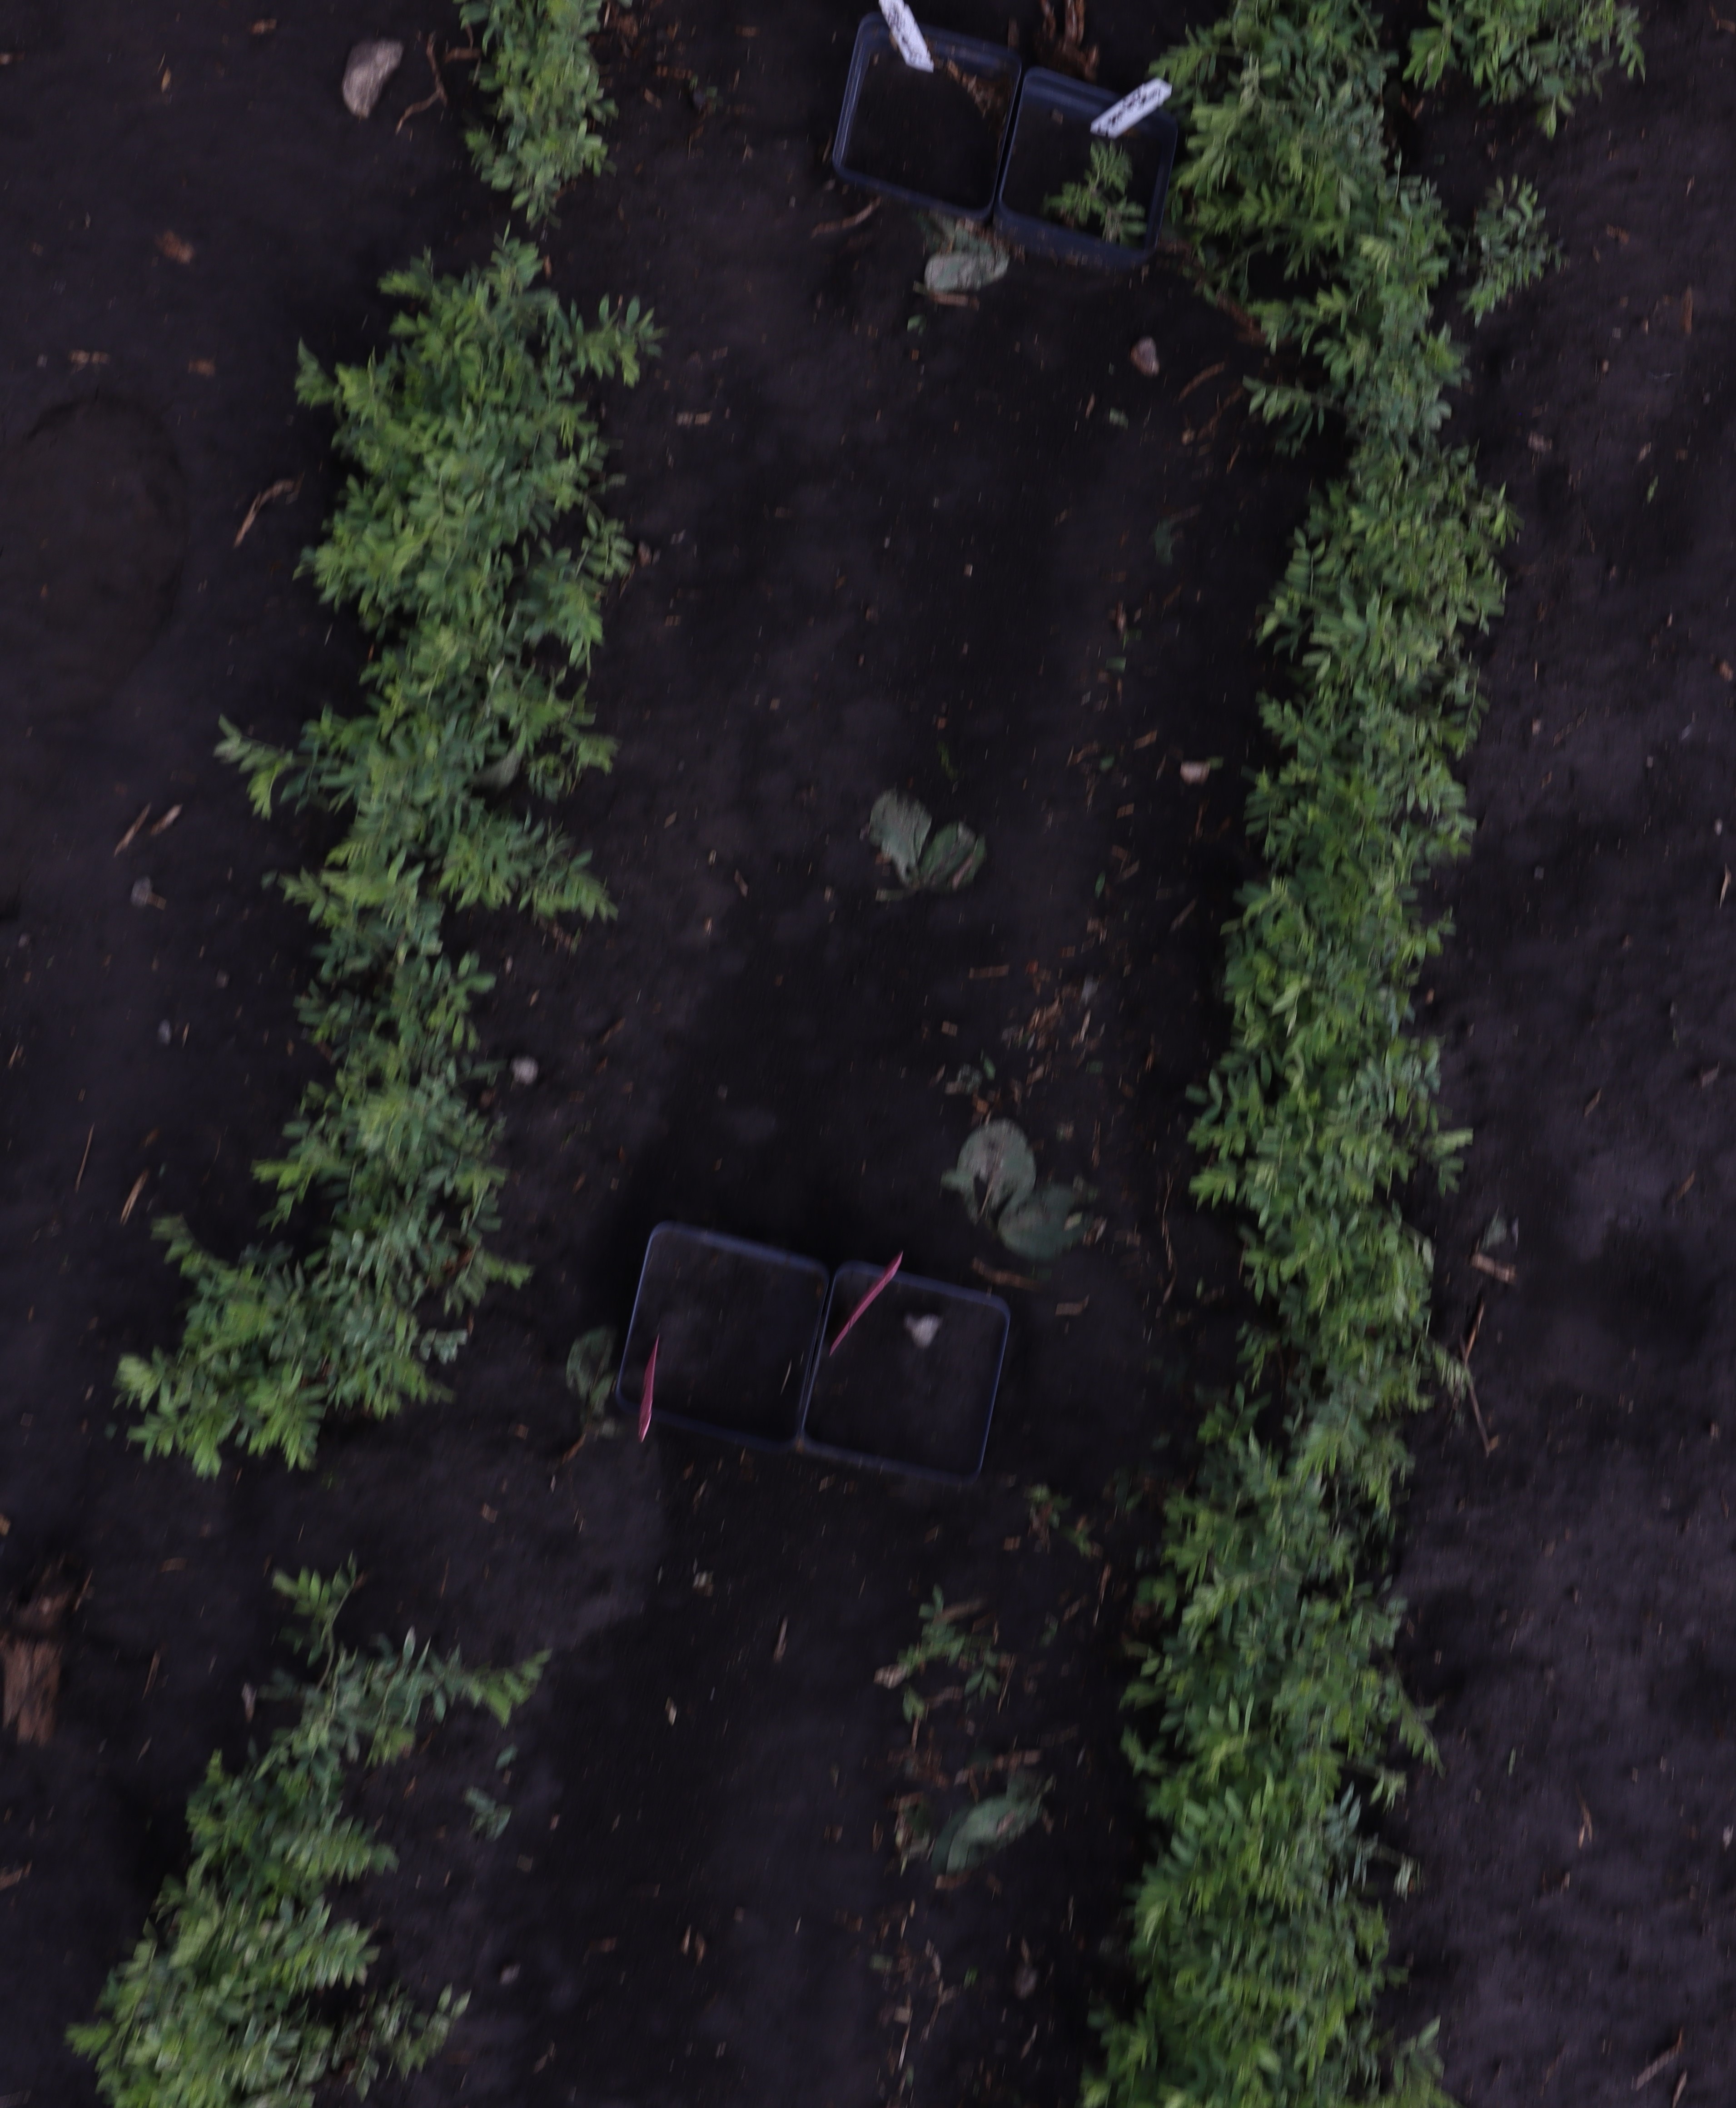
Crop: Lentil
Objects: Lentil, Lentil, Lentil, Lentil, Lentil, Lentil, Lentil, Lentil, Lentil, Lentil, Lentil, Ragweed